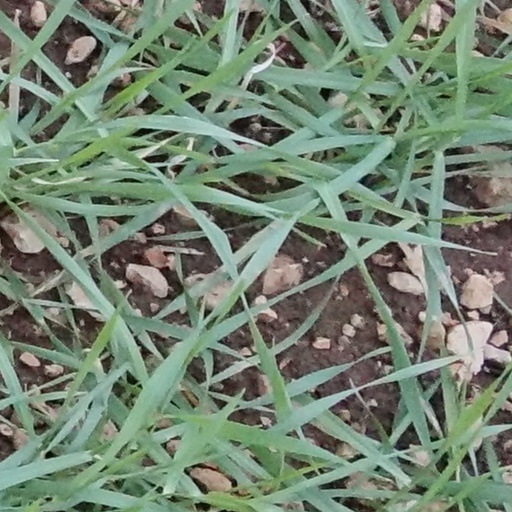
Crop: wheat